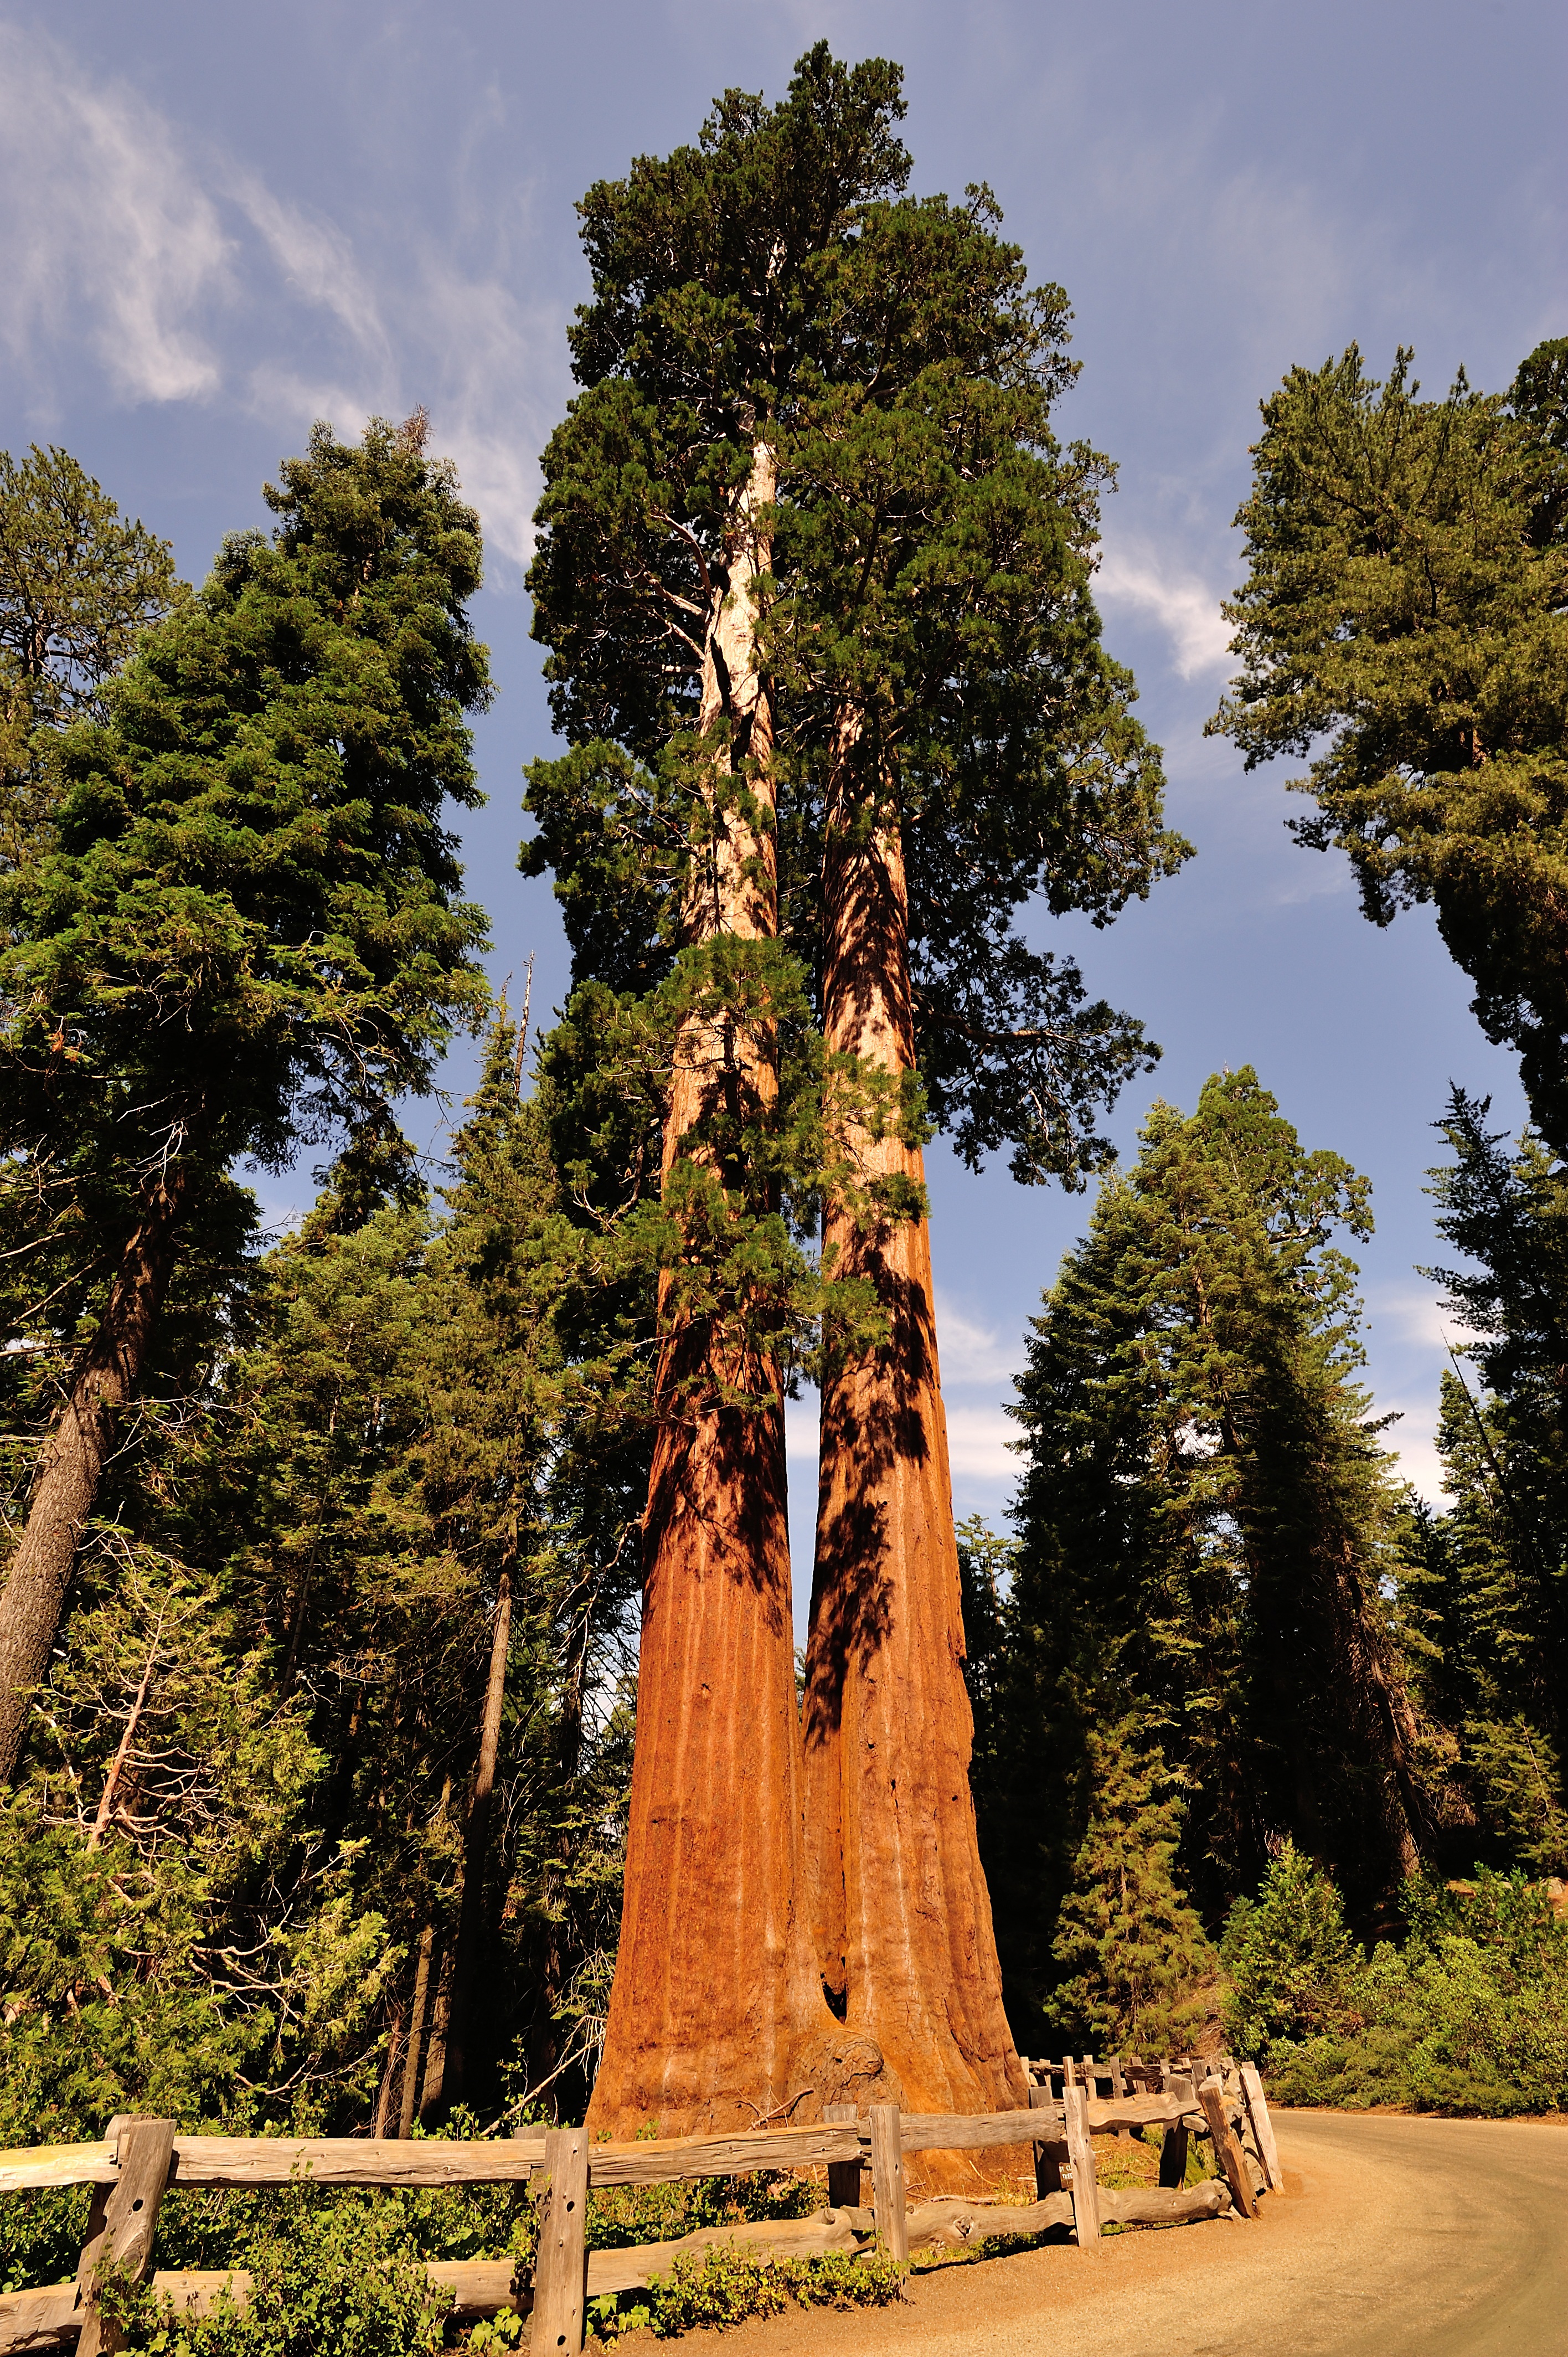
tree, forest, plant, leaf, flower, red, autumn, usa, botany, garden, national park, california, tribe, temple, sequoia, woody plant, arecales